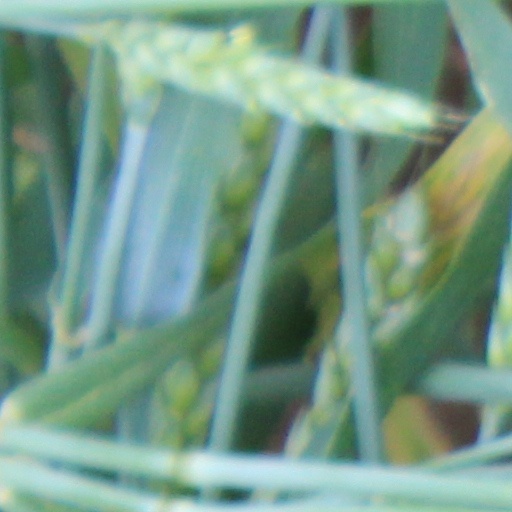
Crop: wheat